Kennet and Avon Canal

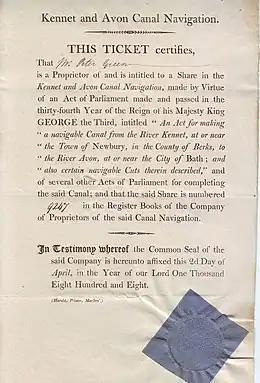
Kennet and Avon Canal Navigation share (ticket), issued 2 April 1808

In 1801, trade along the canal commenced; goods initially had to be unloaded at Foxhangers at the bottom of what is now Caen Hill Locks, transported up the hill by a horse-drawn tramway, and reloaded into barges at the top. When the flight of locks opened in 1810, allowing the same vessel to navigate the entire canal, the rate of carriage per ton from London to Bath was £2 9s 6d. This compared well with carriage by road, which cost £6 3s to £7 per ton, and trade on the canal flourished. In 1812, the Kennet and Avon Canal Company bought the Kennet Navigation, which stretched from Newbury to the junction with the Thames at Kennet Mouth, near Reading. The purchase from Frederick Page cost £100,000, of which £70,000 was paid in cash with the balance paid back gradually. The purchase was authorised by the (53 Geo. 3. c. cxix), which enabled the company to raise the funds through the sale of 5,500 shares at £24 each. At the same time work was undertaken to improve the Avon Navigation, from Bristol to Bath, with the Kennet and Avon Canal Company purchasing a majority shareholding in the Avon Navigation in 1816.